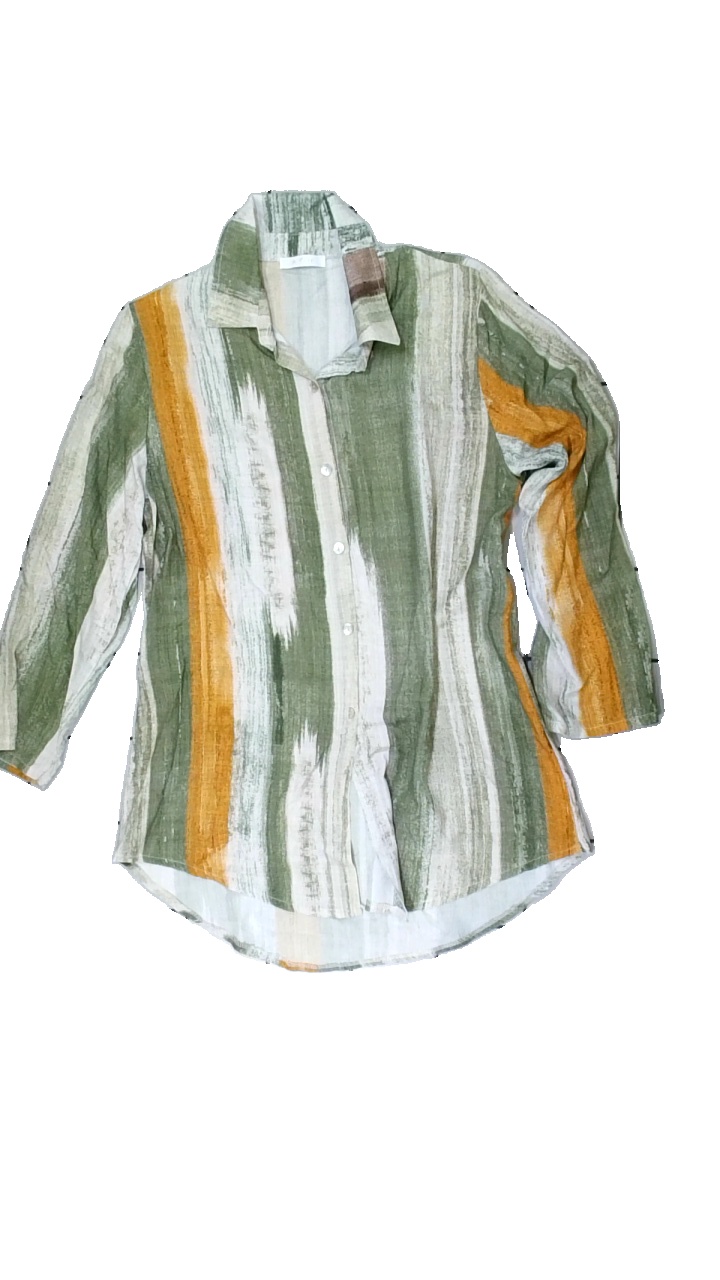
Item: Shirt (Ladies)
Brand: Missing
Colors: Green, Orange, Brown
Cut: Regular
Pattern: Striped
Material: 100% viscose
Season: All
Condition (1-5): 5
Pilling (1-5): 5
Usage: Reuse
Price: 50-100